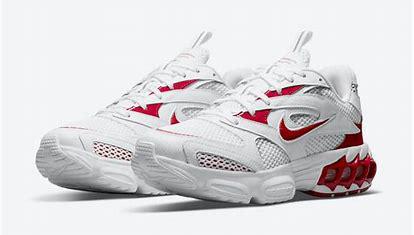
Brand: Nike
Model: Zoom Air Fire